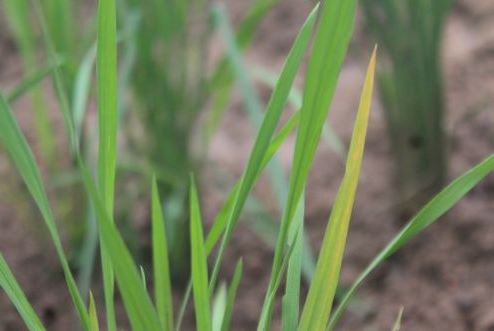
Disease: Tungro